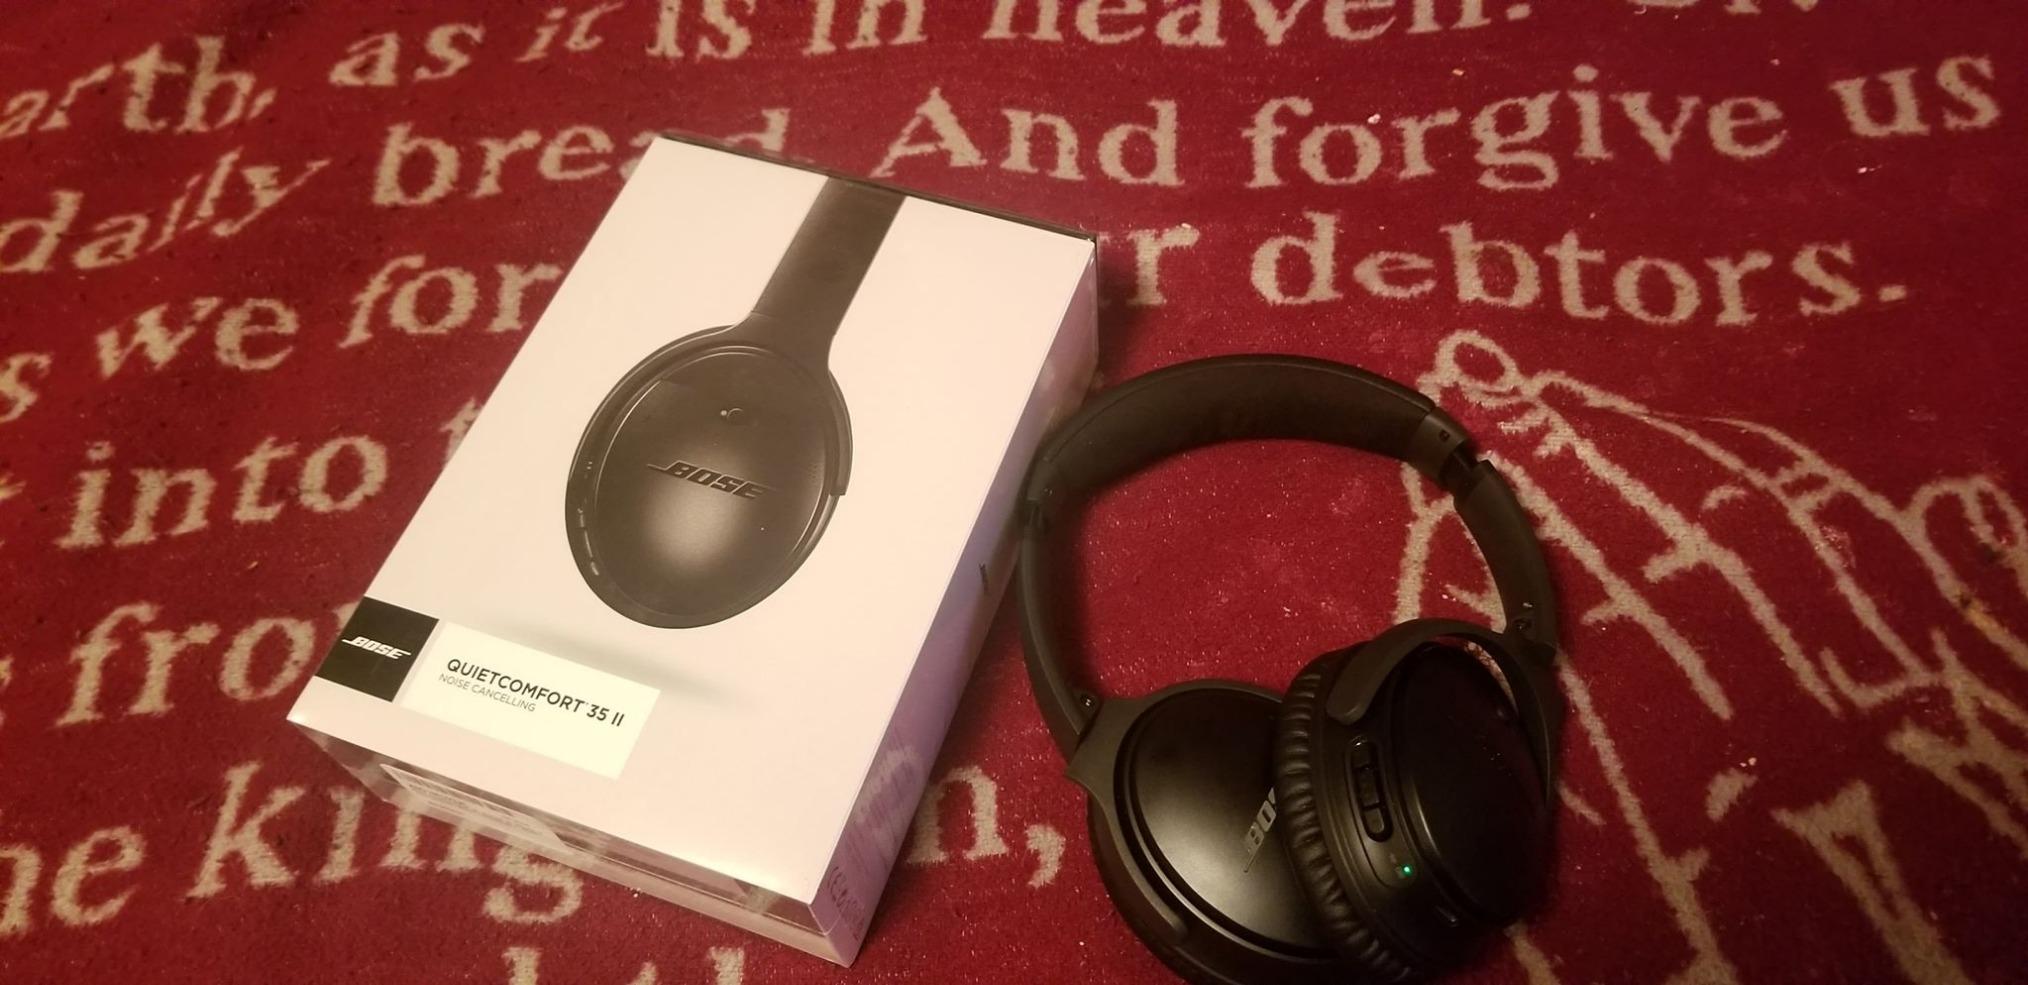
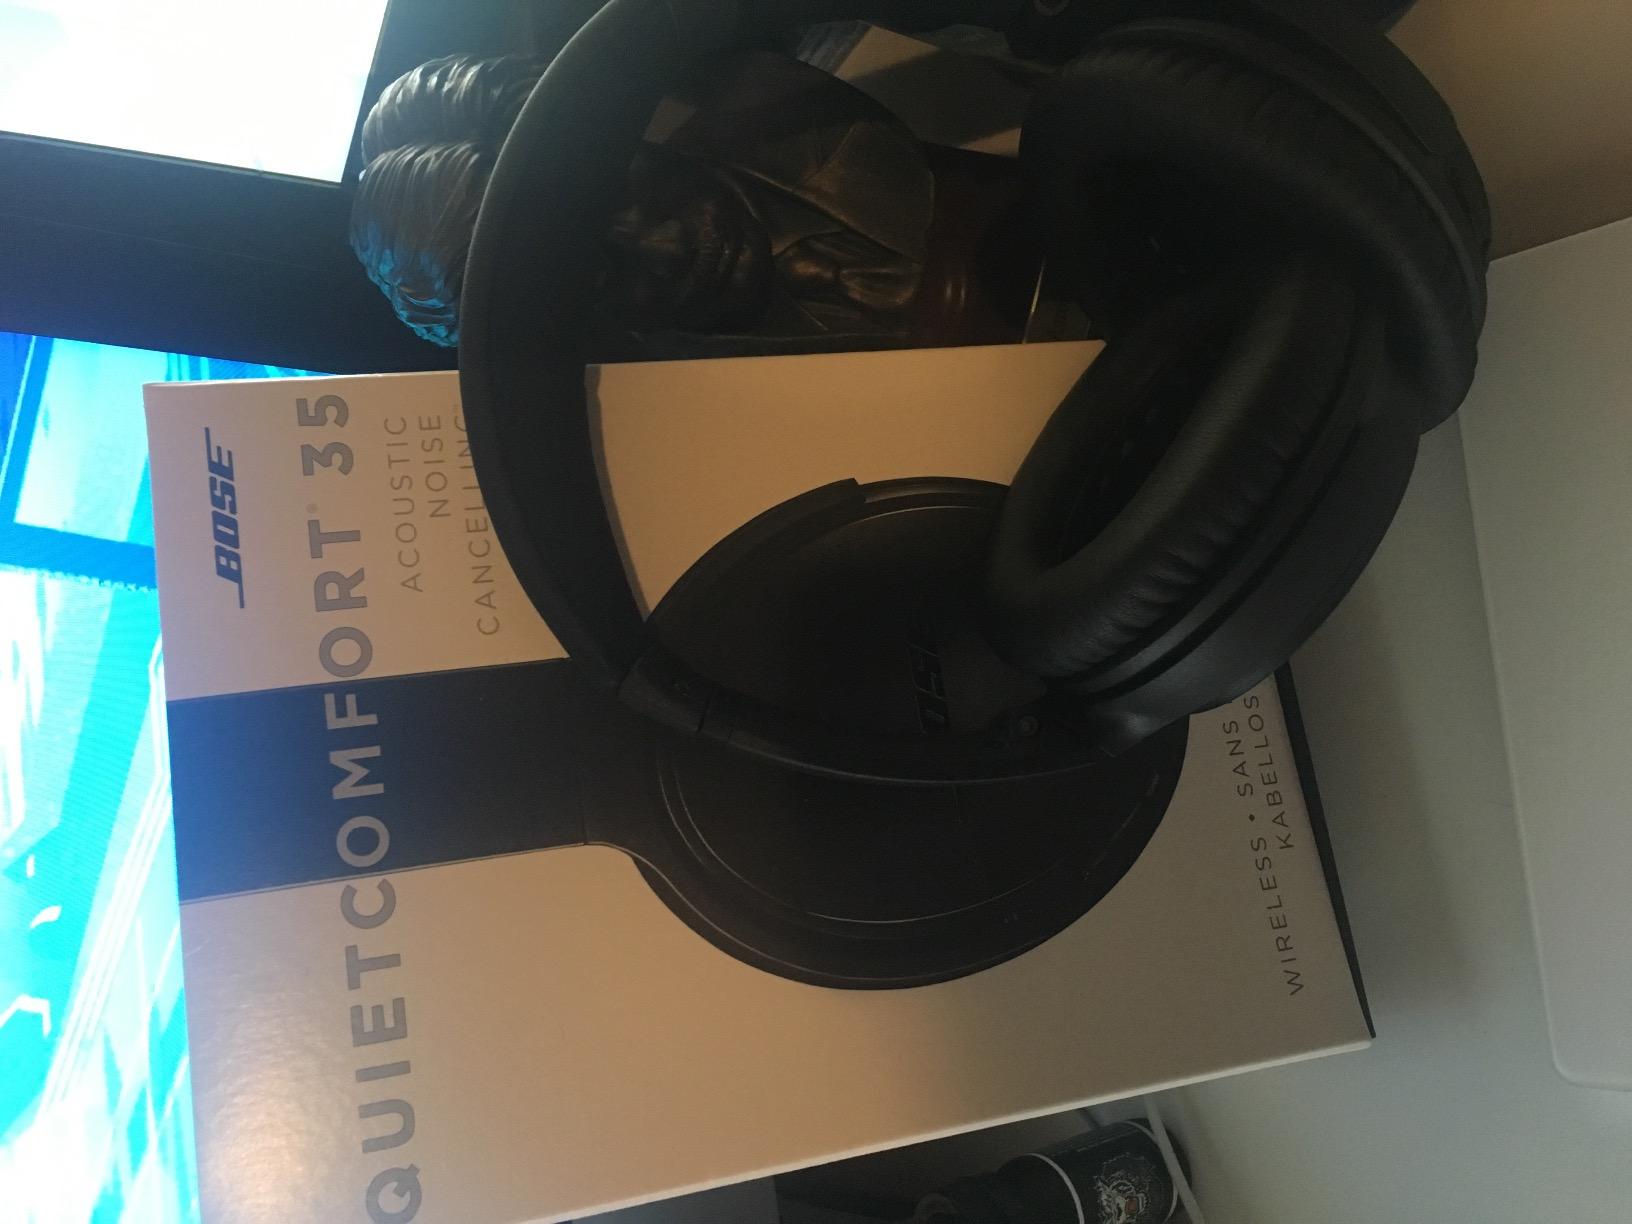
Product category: headphones
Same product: yes